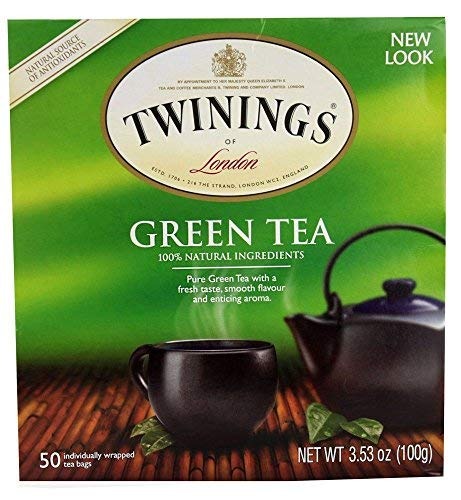
Item Name: Twining Tea Tea Grn, 50 Bg,
Product Description: Grocery
Value: 50.0
Unit: Count

Price: 8.69